Uber

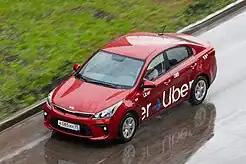
Uber taxi

Uber Technologies, Inc. is an American multinational transportation company that provides ride-hailing services, courier services, food delivery, and freight transport. It is headquartered in San Francisco, California, and operates in approximately 70 countries and 15,000 cities worldwide. It is the largest ridesharing company worldwide with over 150 million monthly active users and 6 million active drivers and couriers. It coordinates an average of 28 million trips per day, and has coordinated 47 billion trips since its inception in 2010. In 2023, the company had a take rate (revenue as a percentage of gross bookings) of 28.7% for mobility services and 18.3% for food delivery.